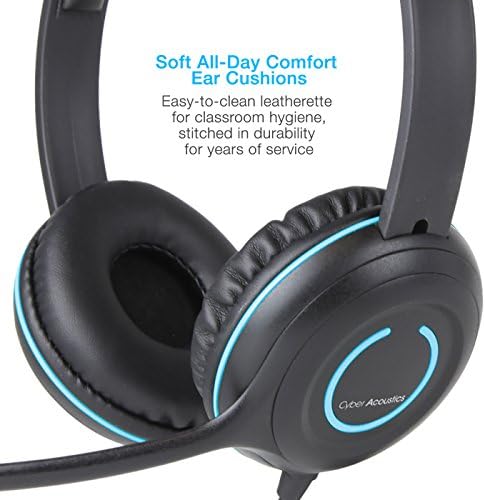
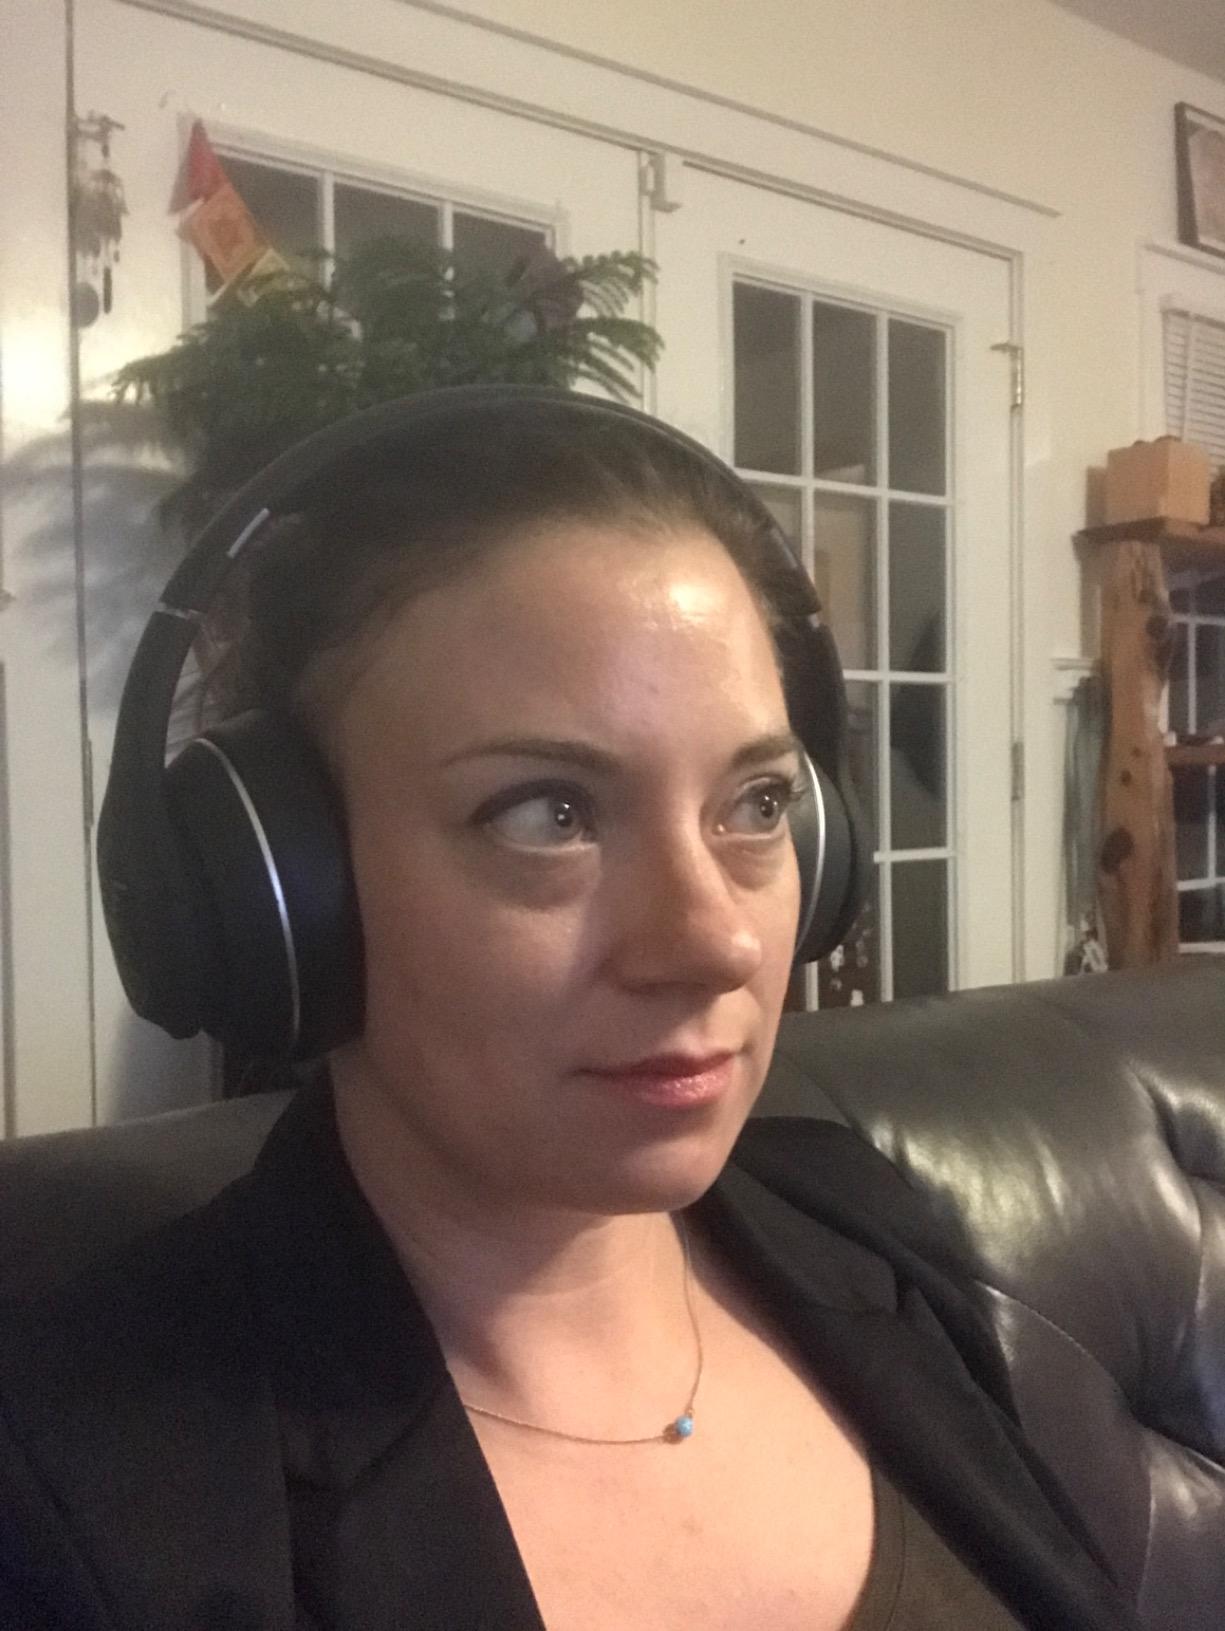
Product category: headphones
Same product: no